2022 IHF Women's U20 Handball World Championship

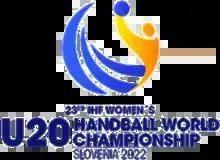

The 2022 IHF Women's U20 Handball World Championship was the 23rd edition of the IHF Women's U20 Handball World Championship, held in Slovenia from 22 June to 3 July 2022 under the aegis of International Handball Federation (IHF). For the first time, the championship was organised by the Handball Federation of Slovenia. The number of teams increased from 24 to 32.